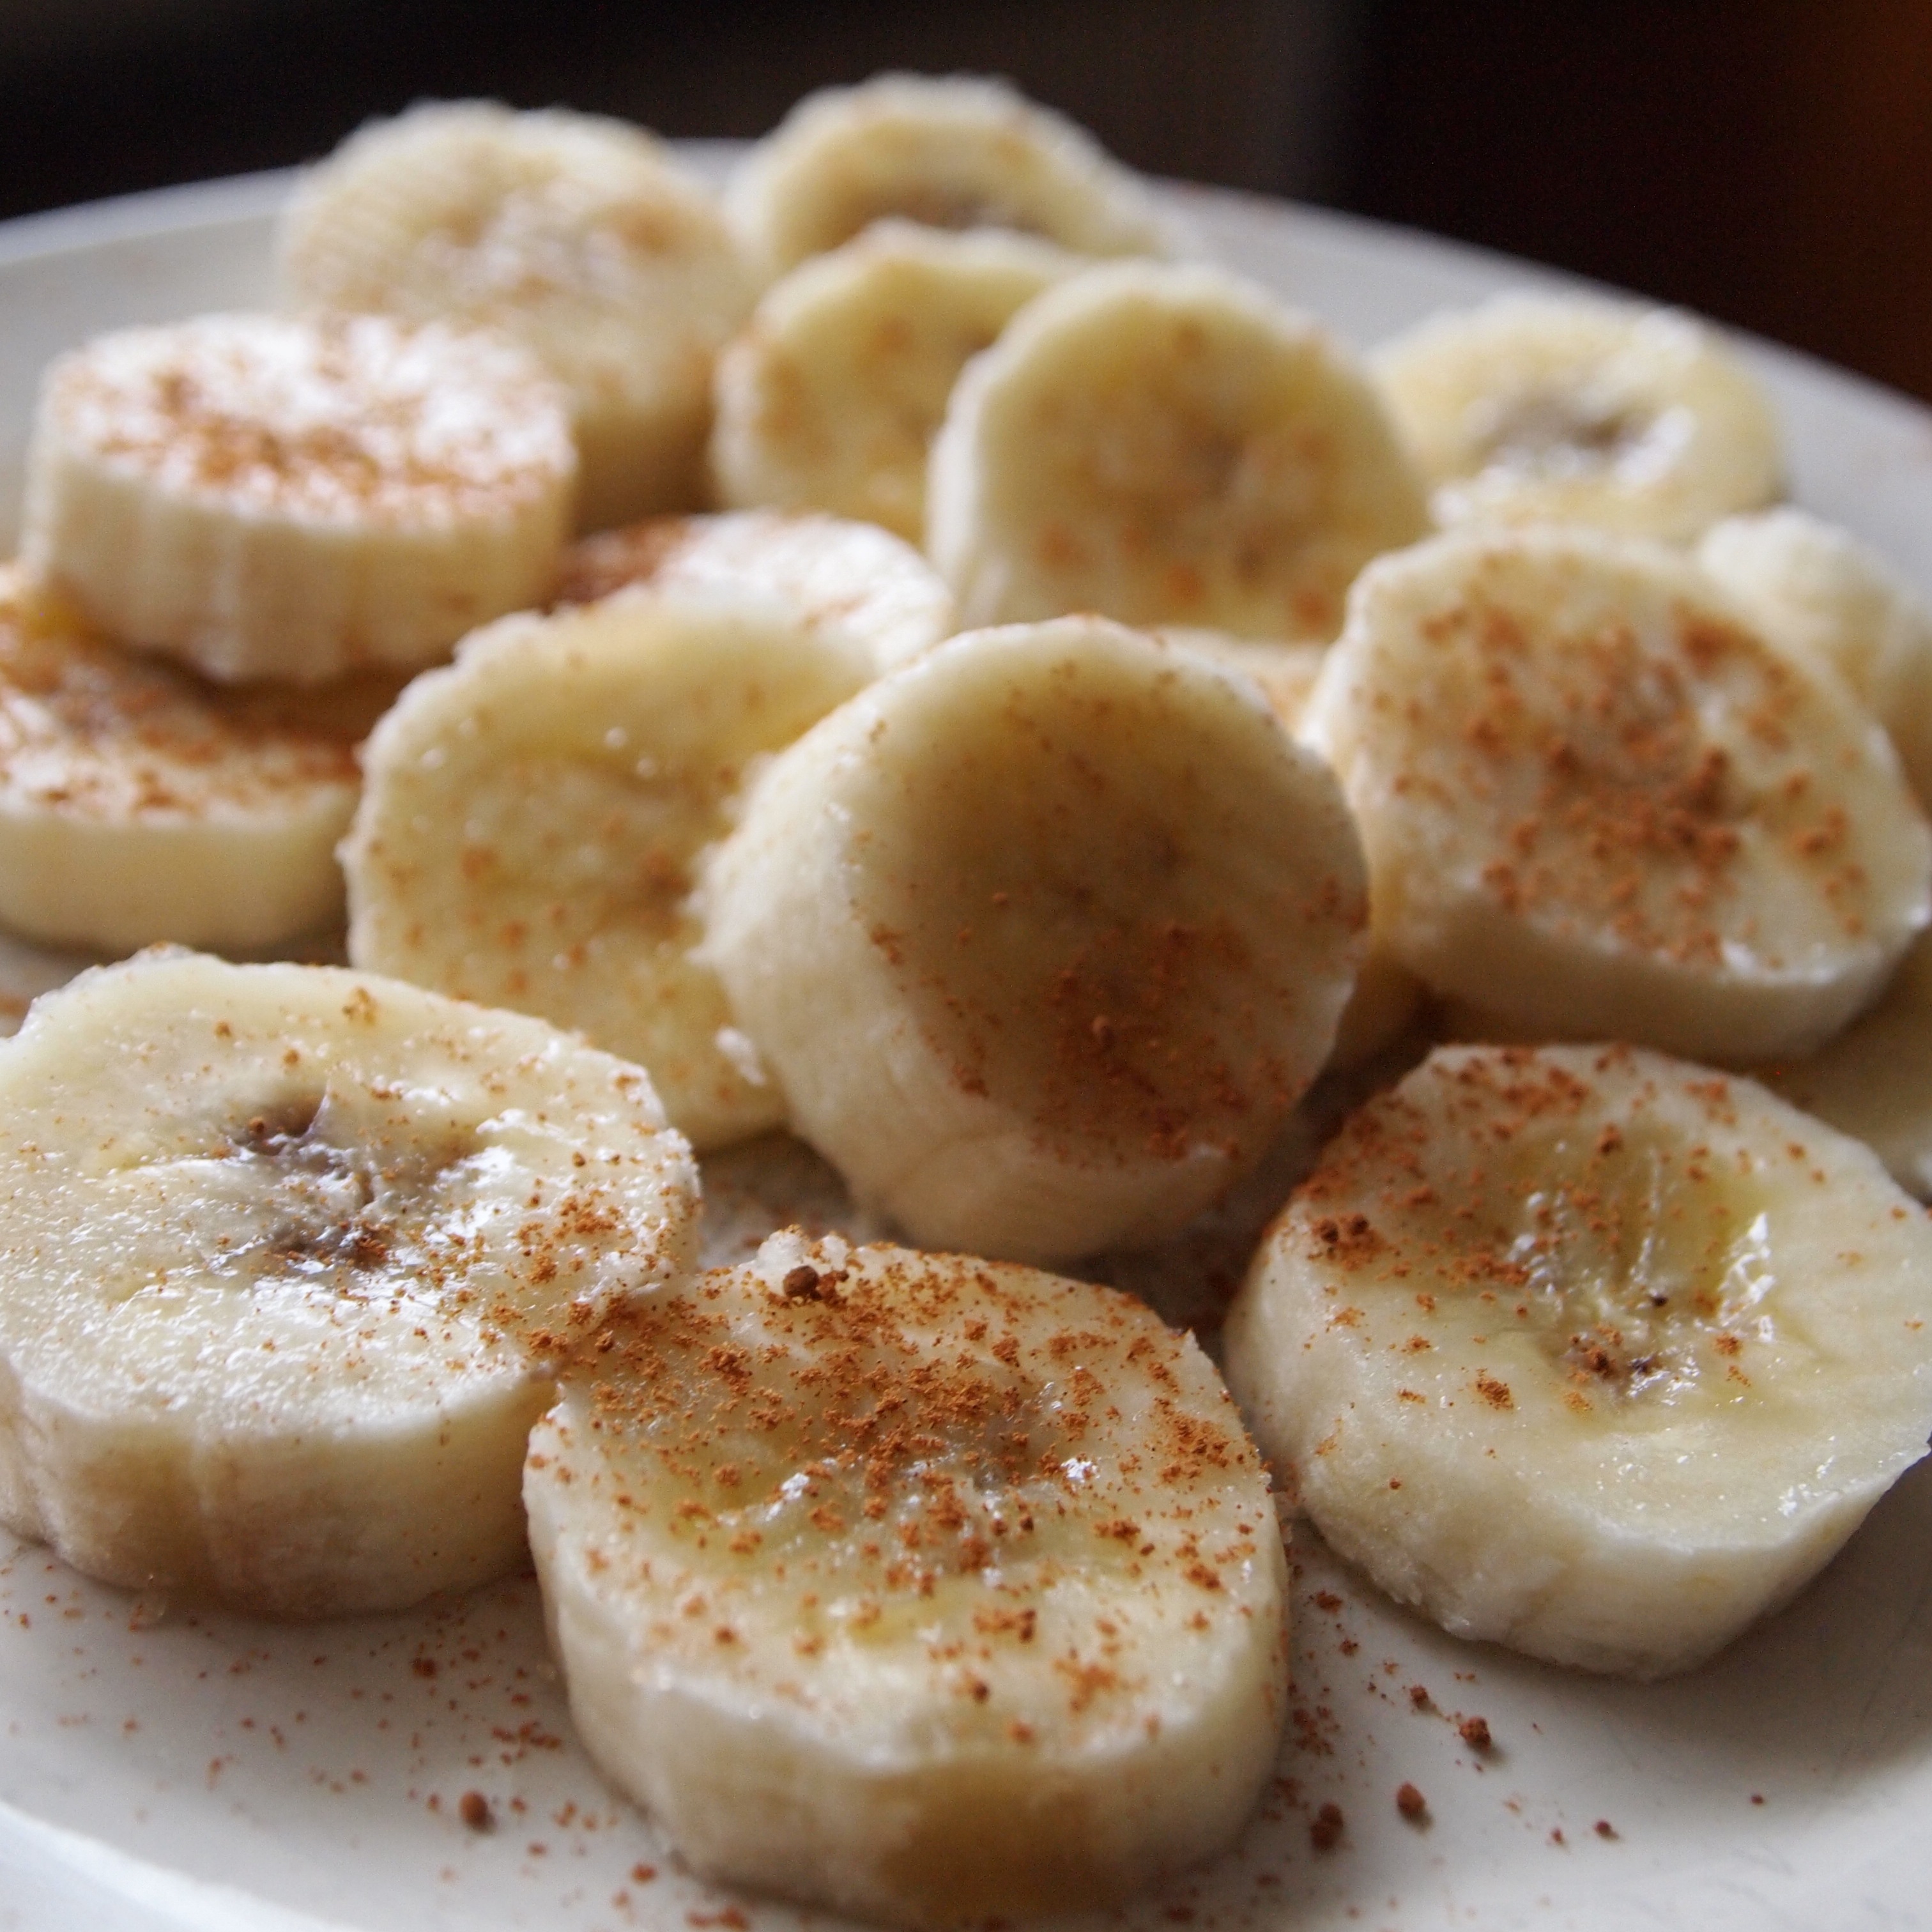
board, dish, food, produce, seafood, banana, dessert, cuisine, cutting, cinnamon, pieces, baked goods